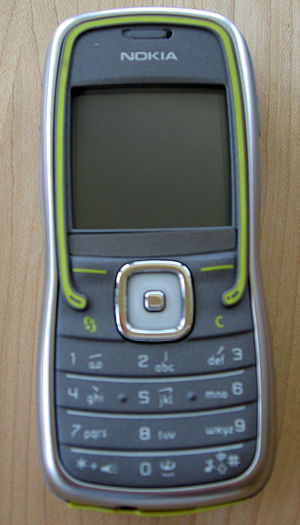
Skridttæller / Skridttællere indbygget i elektroniske apparater / NTT DoCoMo Fujitsu Pedometertelefon
Nokia 5500 sportstelefon
Skridttæller eller pedometer er et mekanisk eller elektronisk måleinstrument som tæller antal skridt brugeren går. En skridttæller kan måle aktivitetsniveau både under træning og i hverdagen og bliver ofte brugt for at motivere til øget fysisk aktivitet eller mere motion.